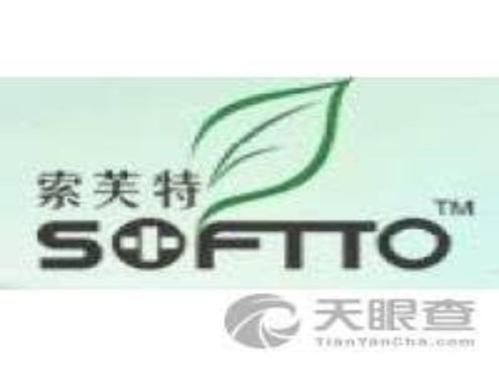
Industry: Necessities